LGBTQ history in Colombia

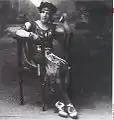
Portrait of Álvaro Echavarría El Excluido (1927), a famous transvestite from the municipality of Cúcuta: the first photographic record of a transvestite in Colombia.

According to the chronicler Pedro Cieza de León, unlike the rest of the Inca Empire, the practice of homosexuality was tolerated in the region of Chinchaysuyo and even considered an act of worship, with a male brothel serving the needs of the troops. These sexual servants were known as .